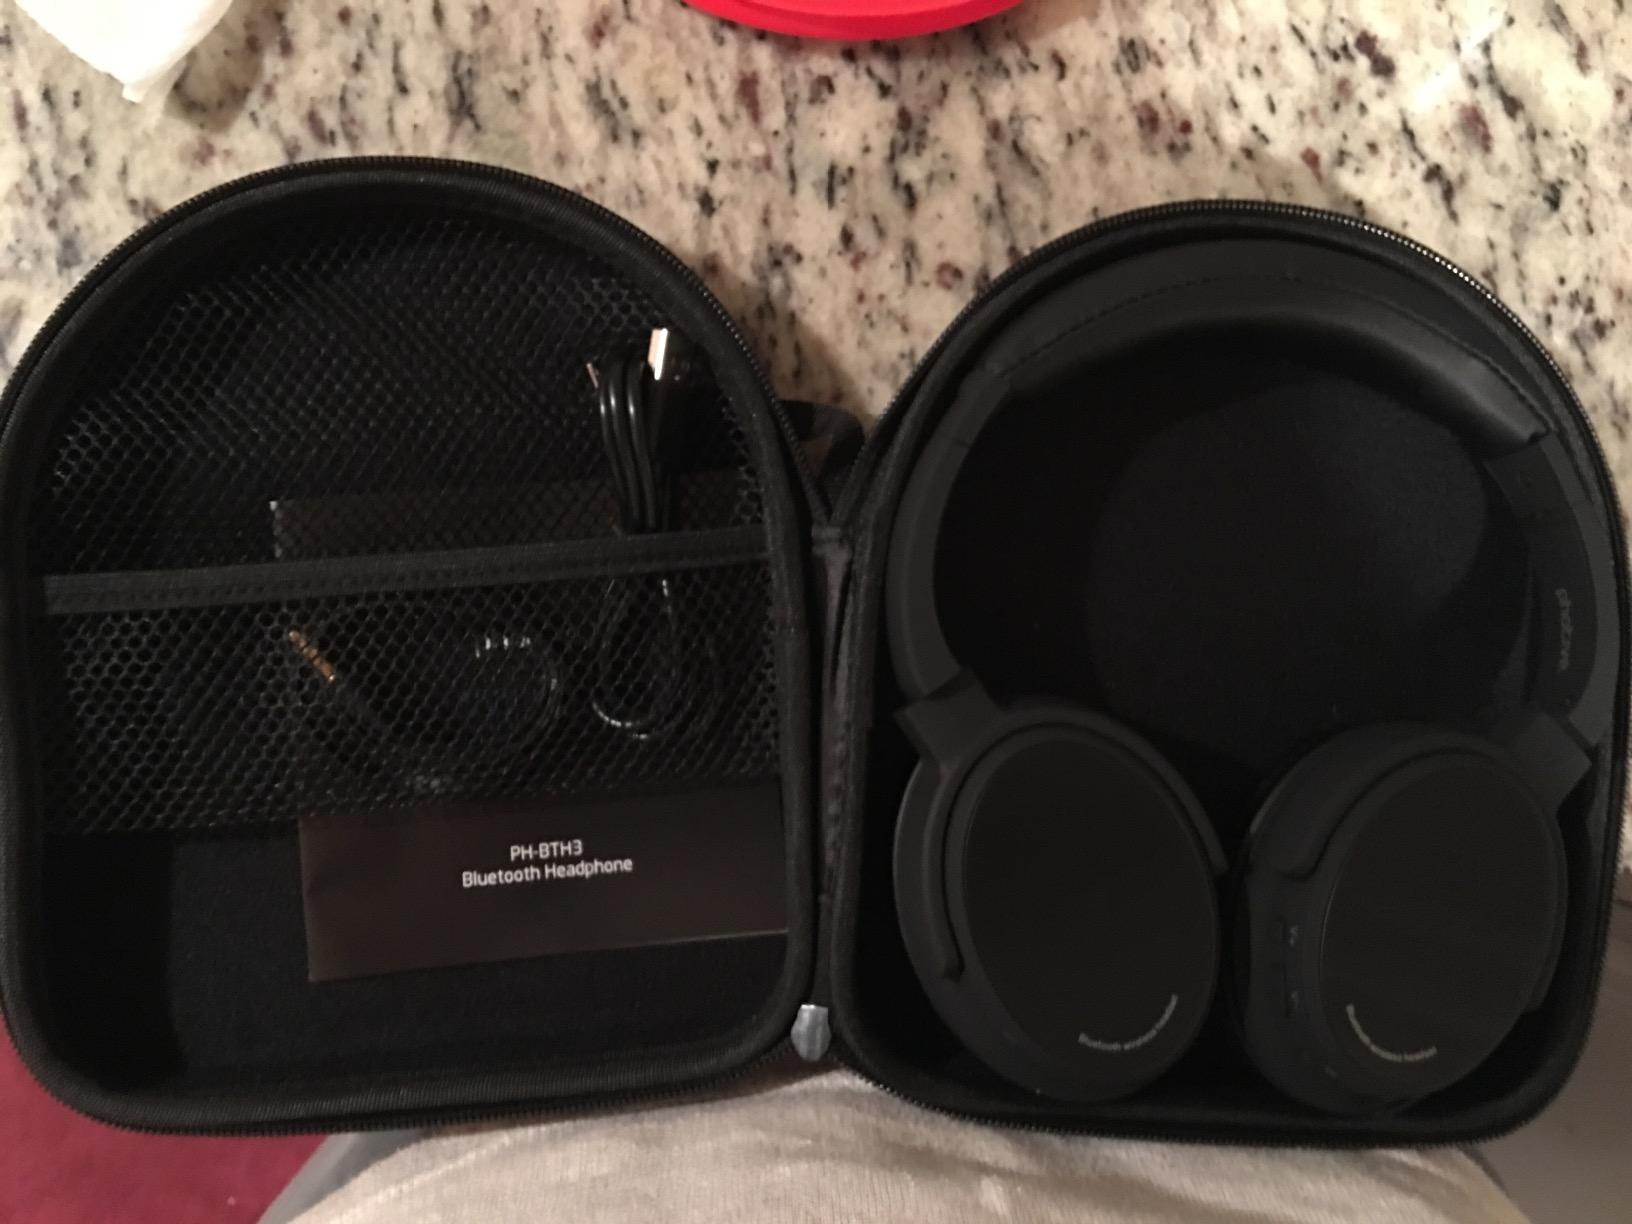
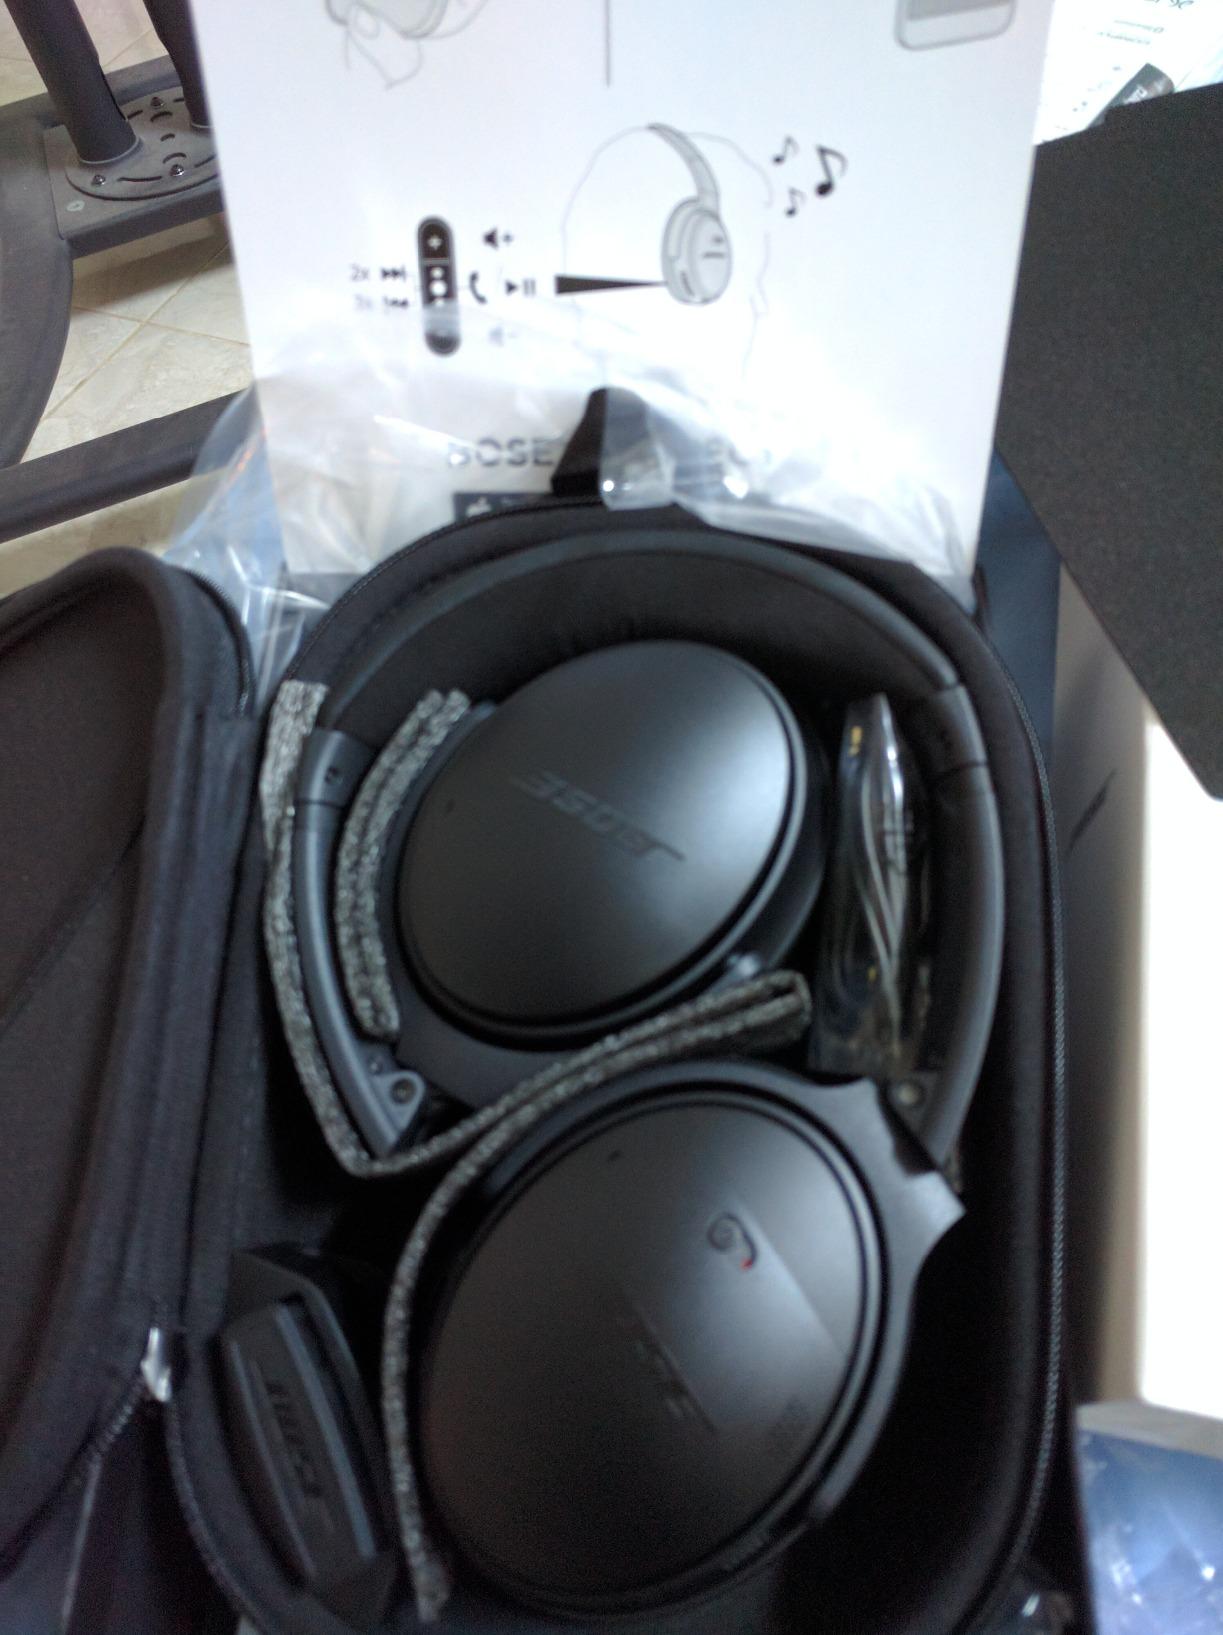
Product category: headphones
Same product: no